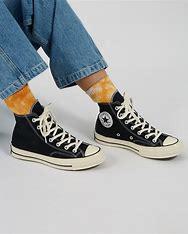
Brand: Converse
Model: Chuck 70 Hi